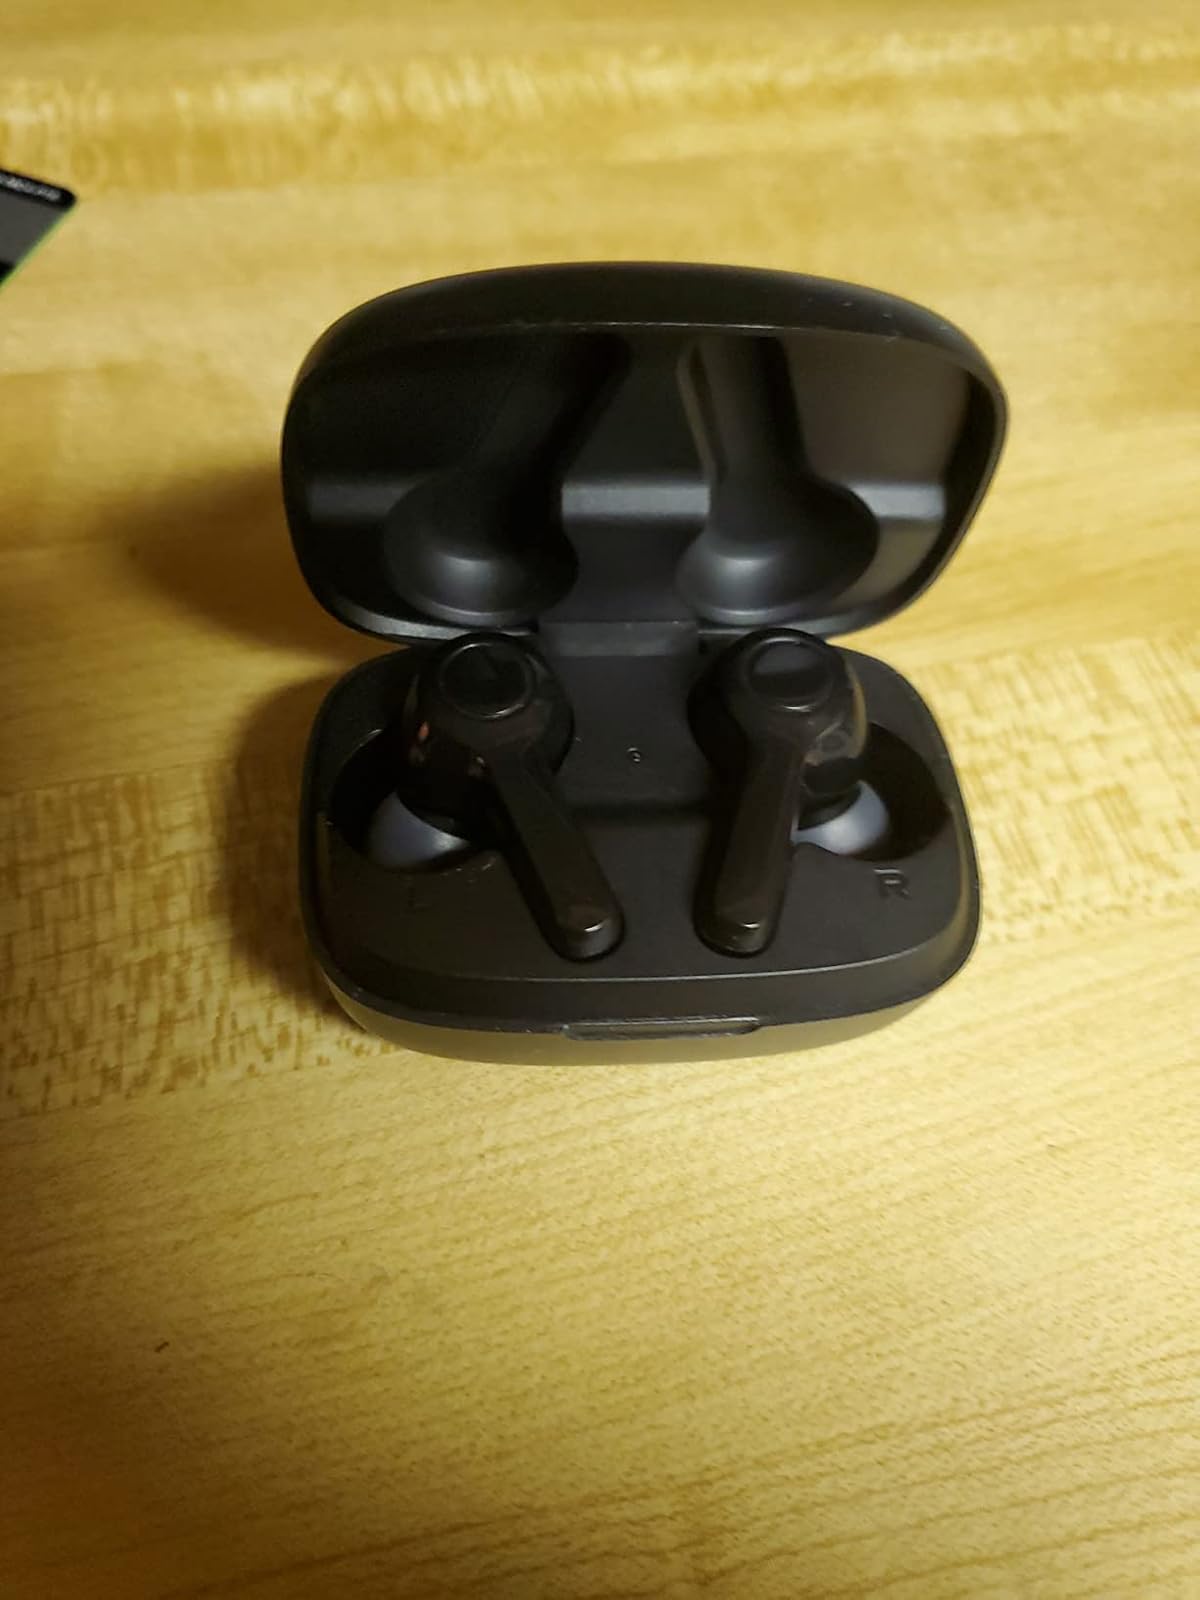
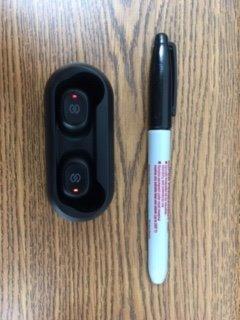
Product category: earbuds
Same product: no